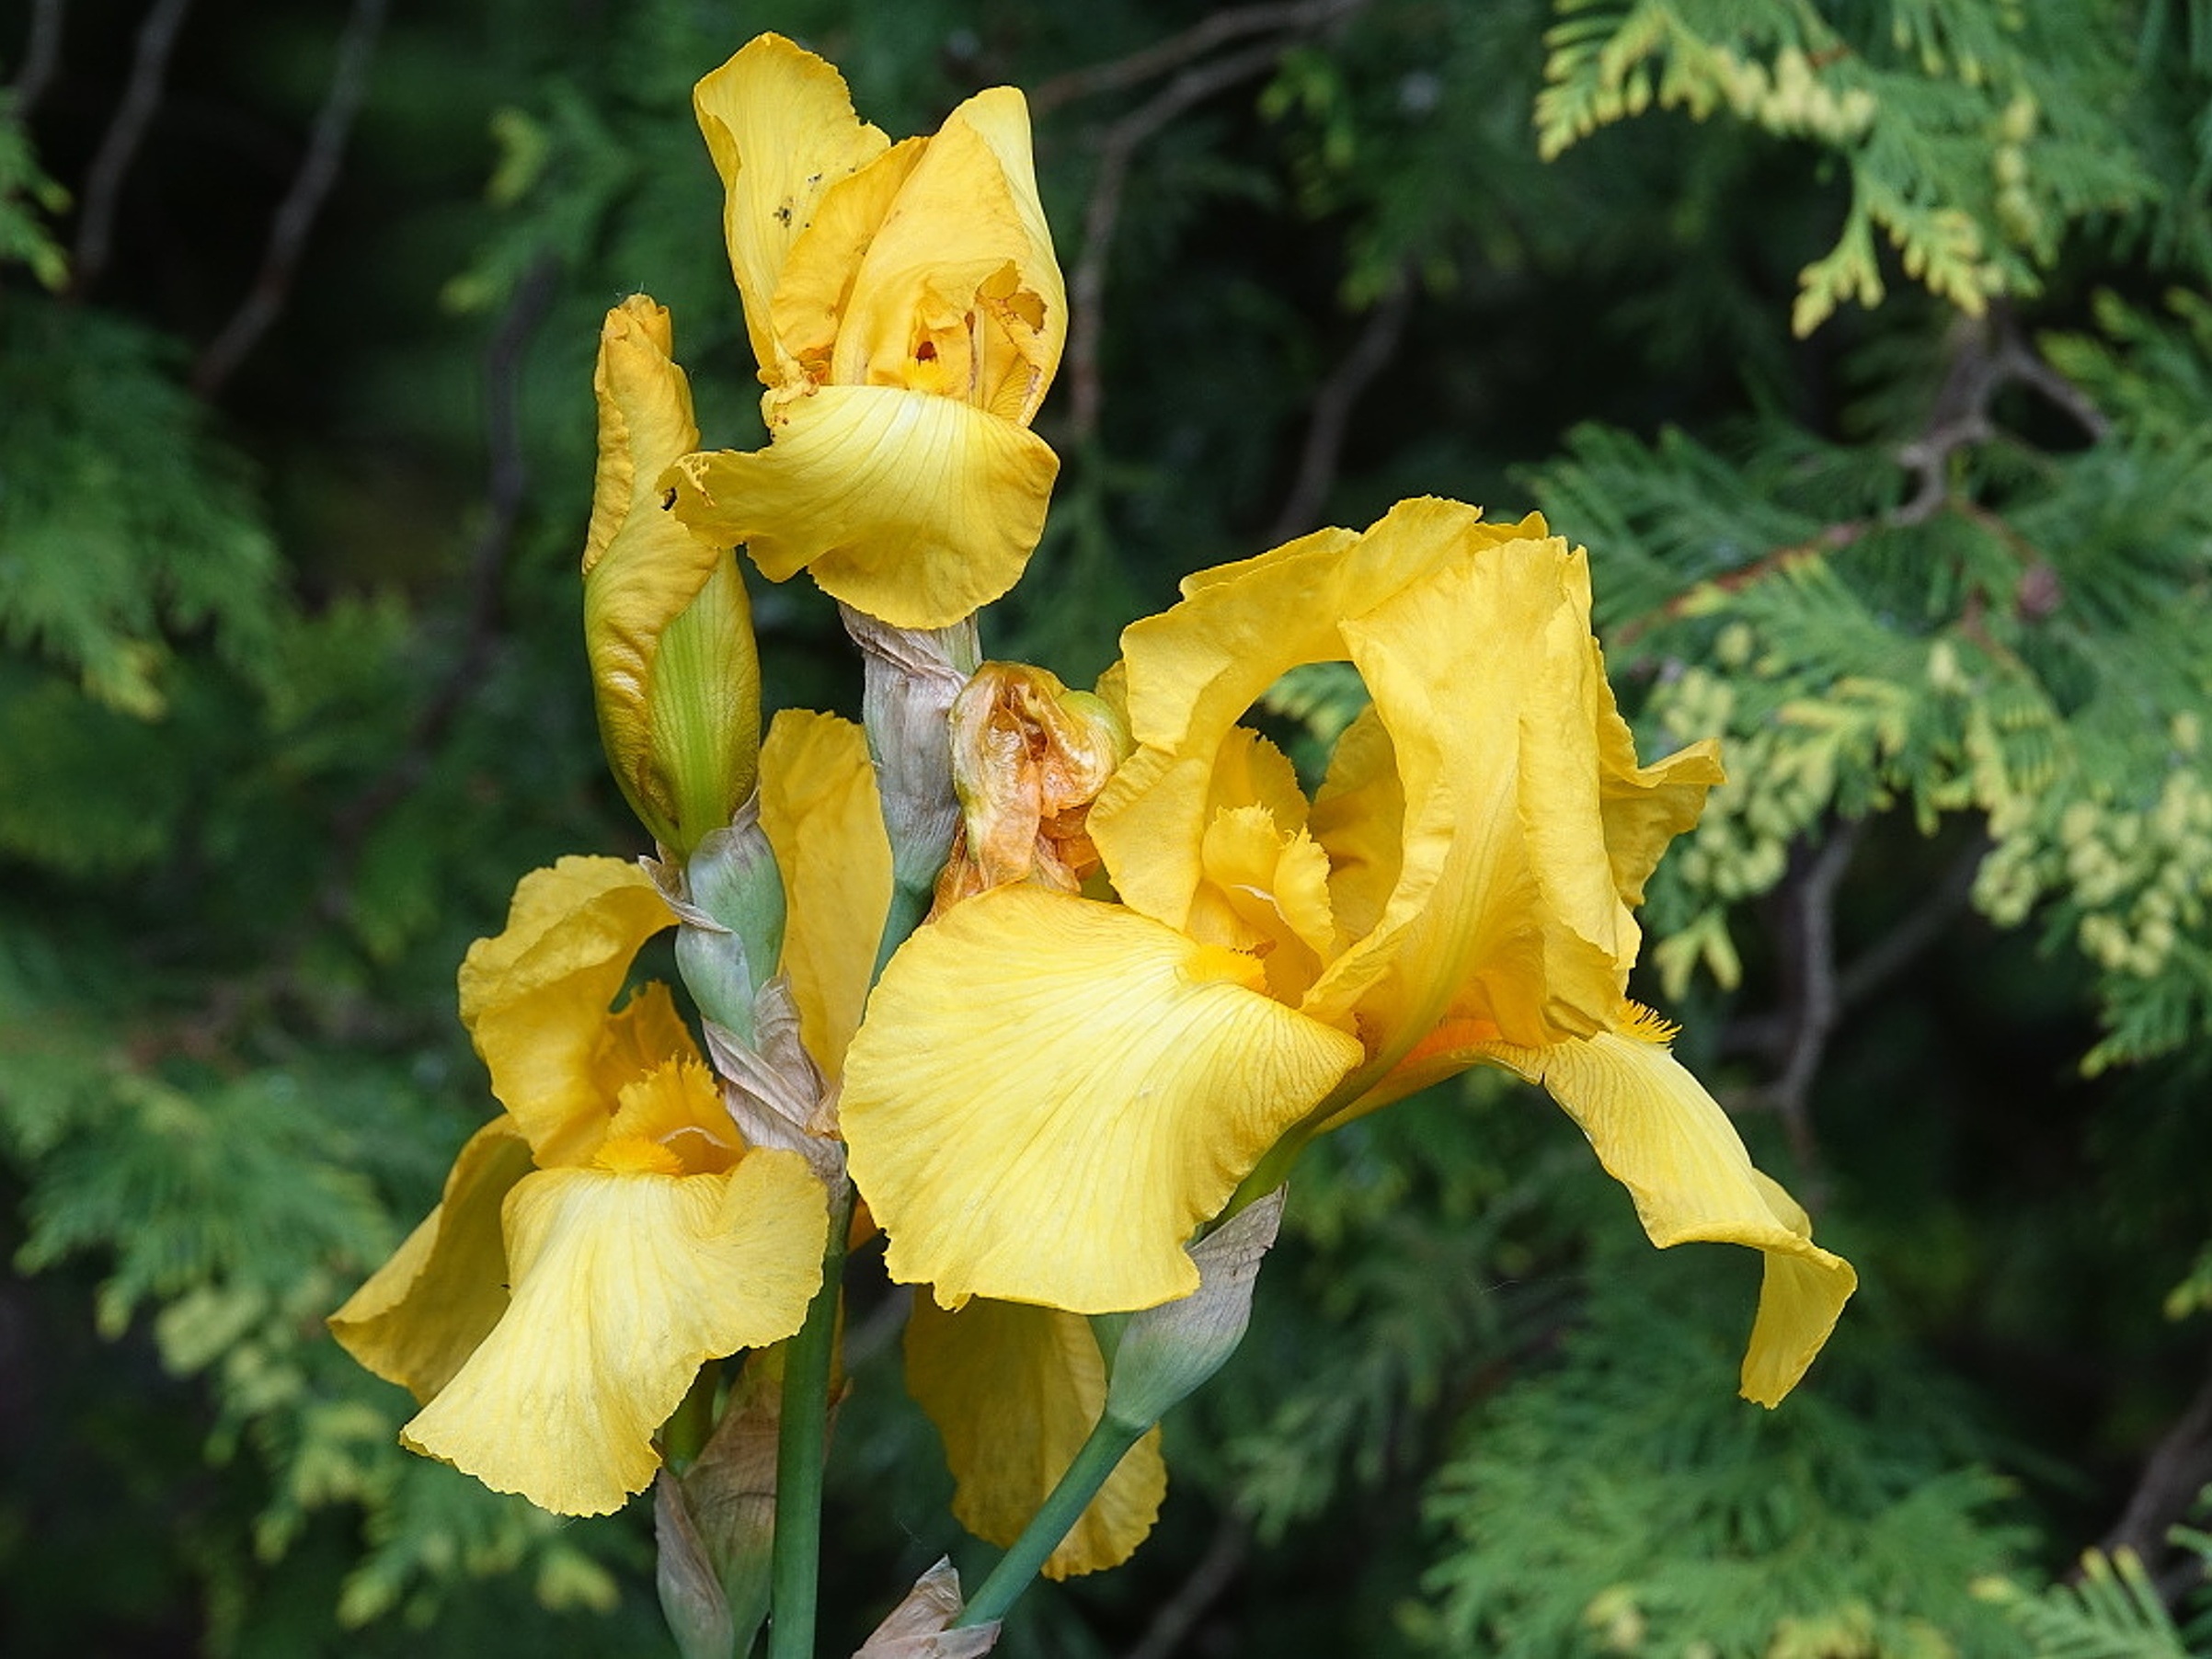
plant, leaf, flower, botany, yellow, flora, yellow flower, flowers, iris, macro photography, flowering plant, land plant, canna family, iris family